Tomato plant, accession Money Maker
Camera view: horizontal (90 deg, fisheye); turntable rotation: 210 degrees
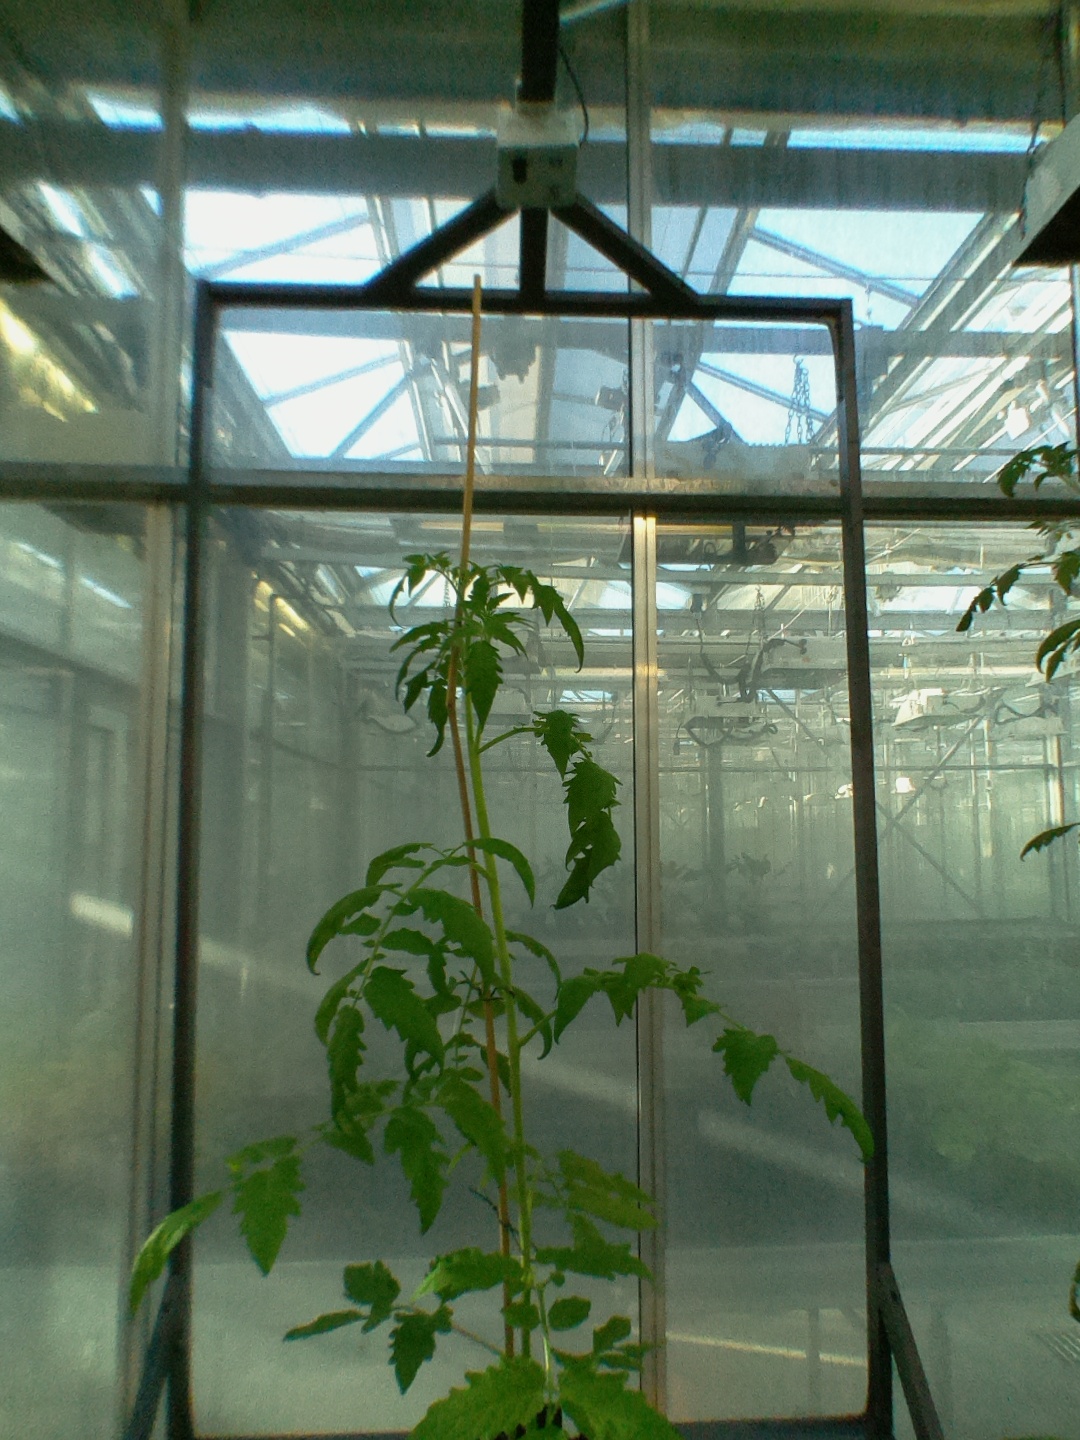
BBCH growth stage 22: 20%-30% Side shoots formed